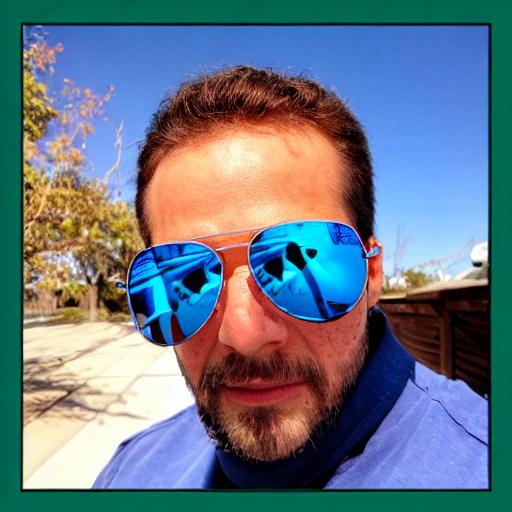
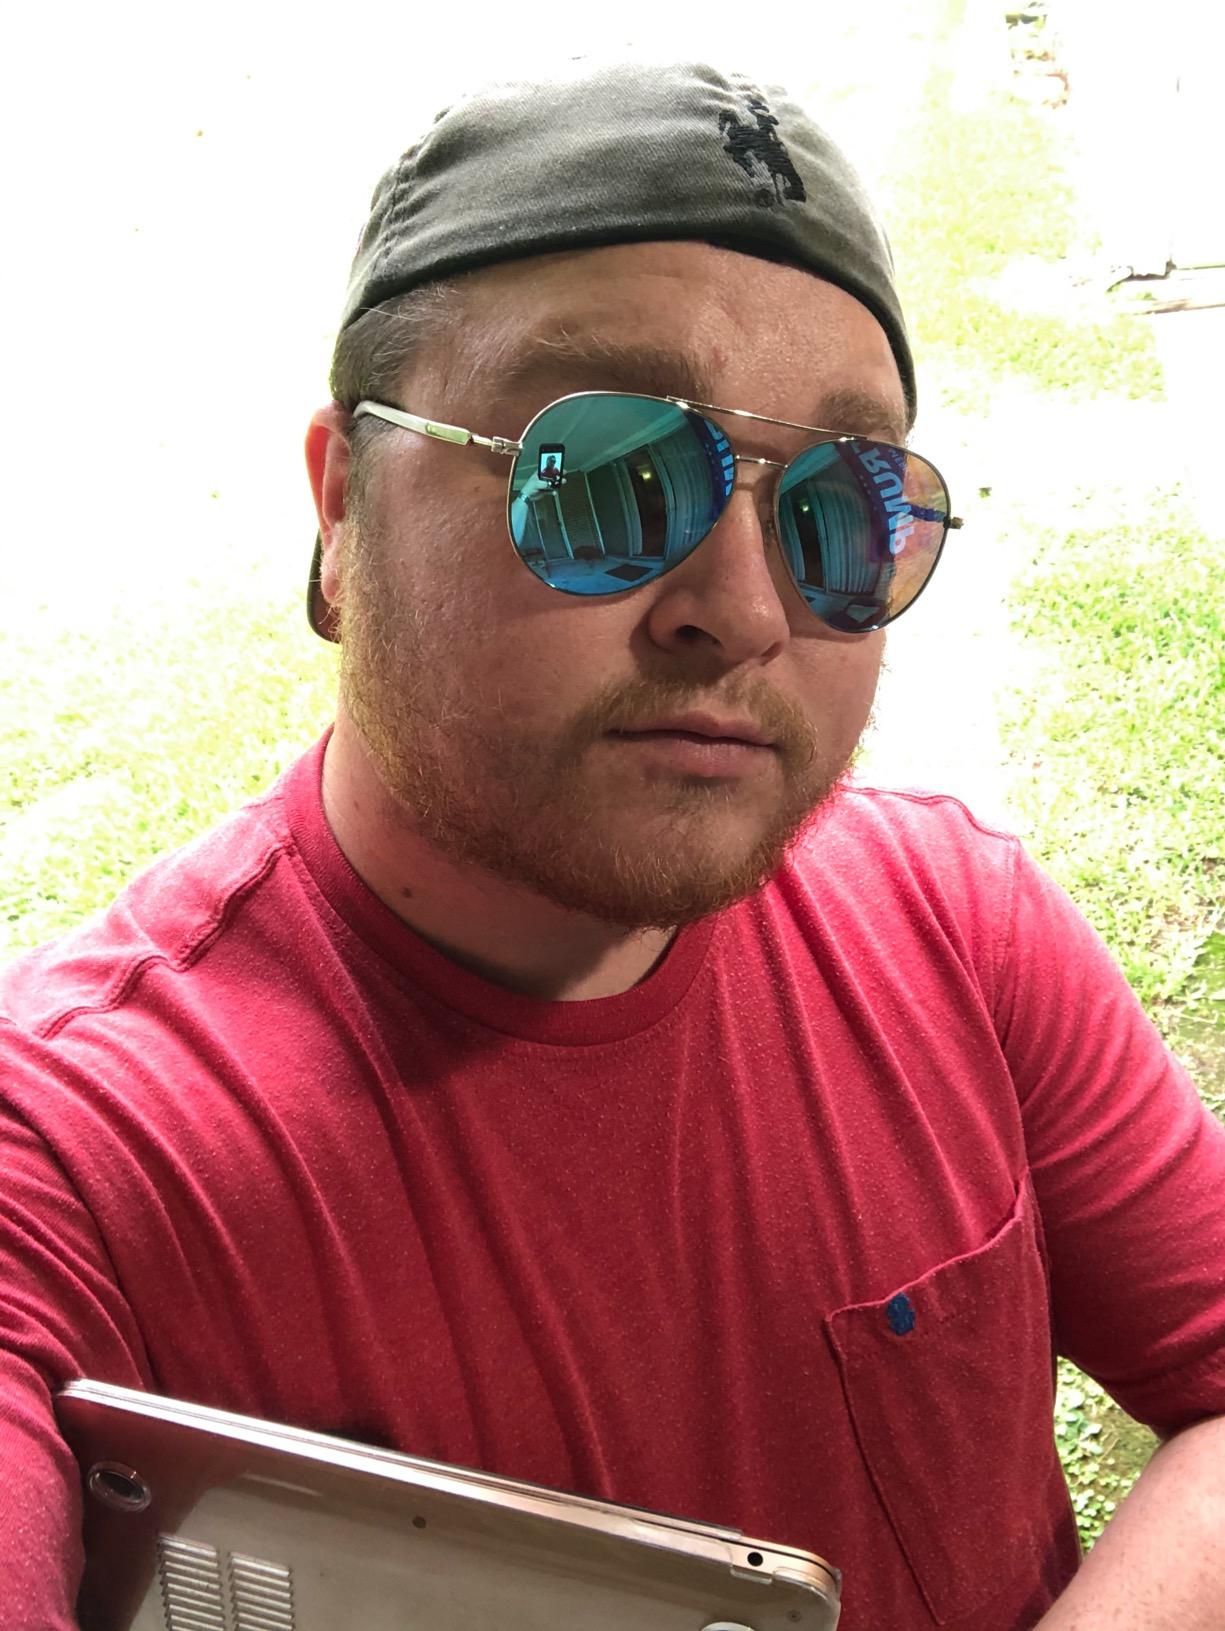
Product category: accessories_sunglasses
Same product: no